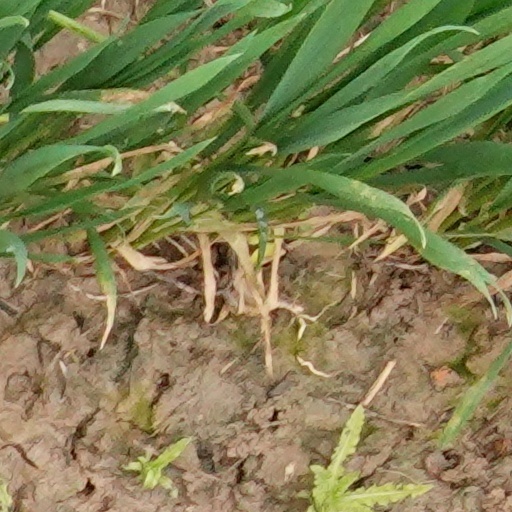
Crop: wheat